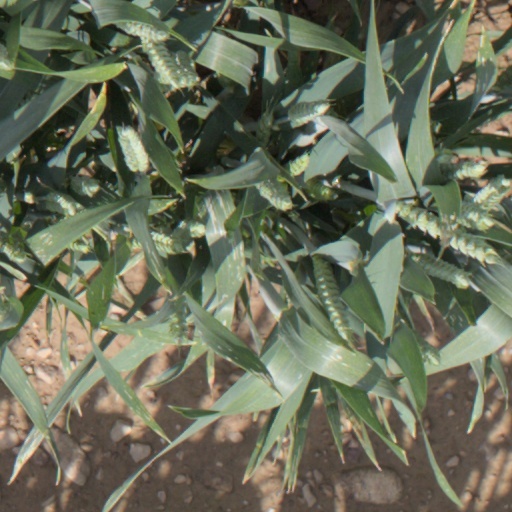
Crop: wheat